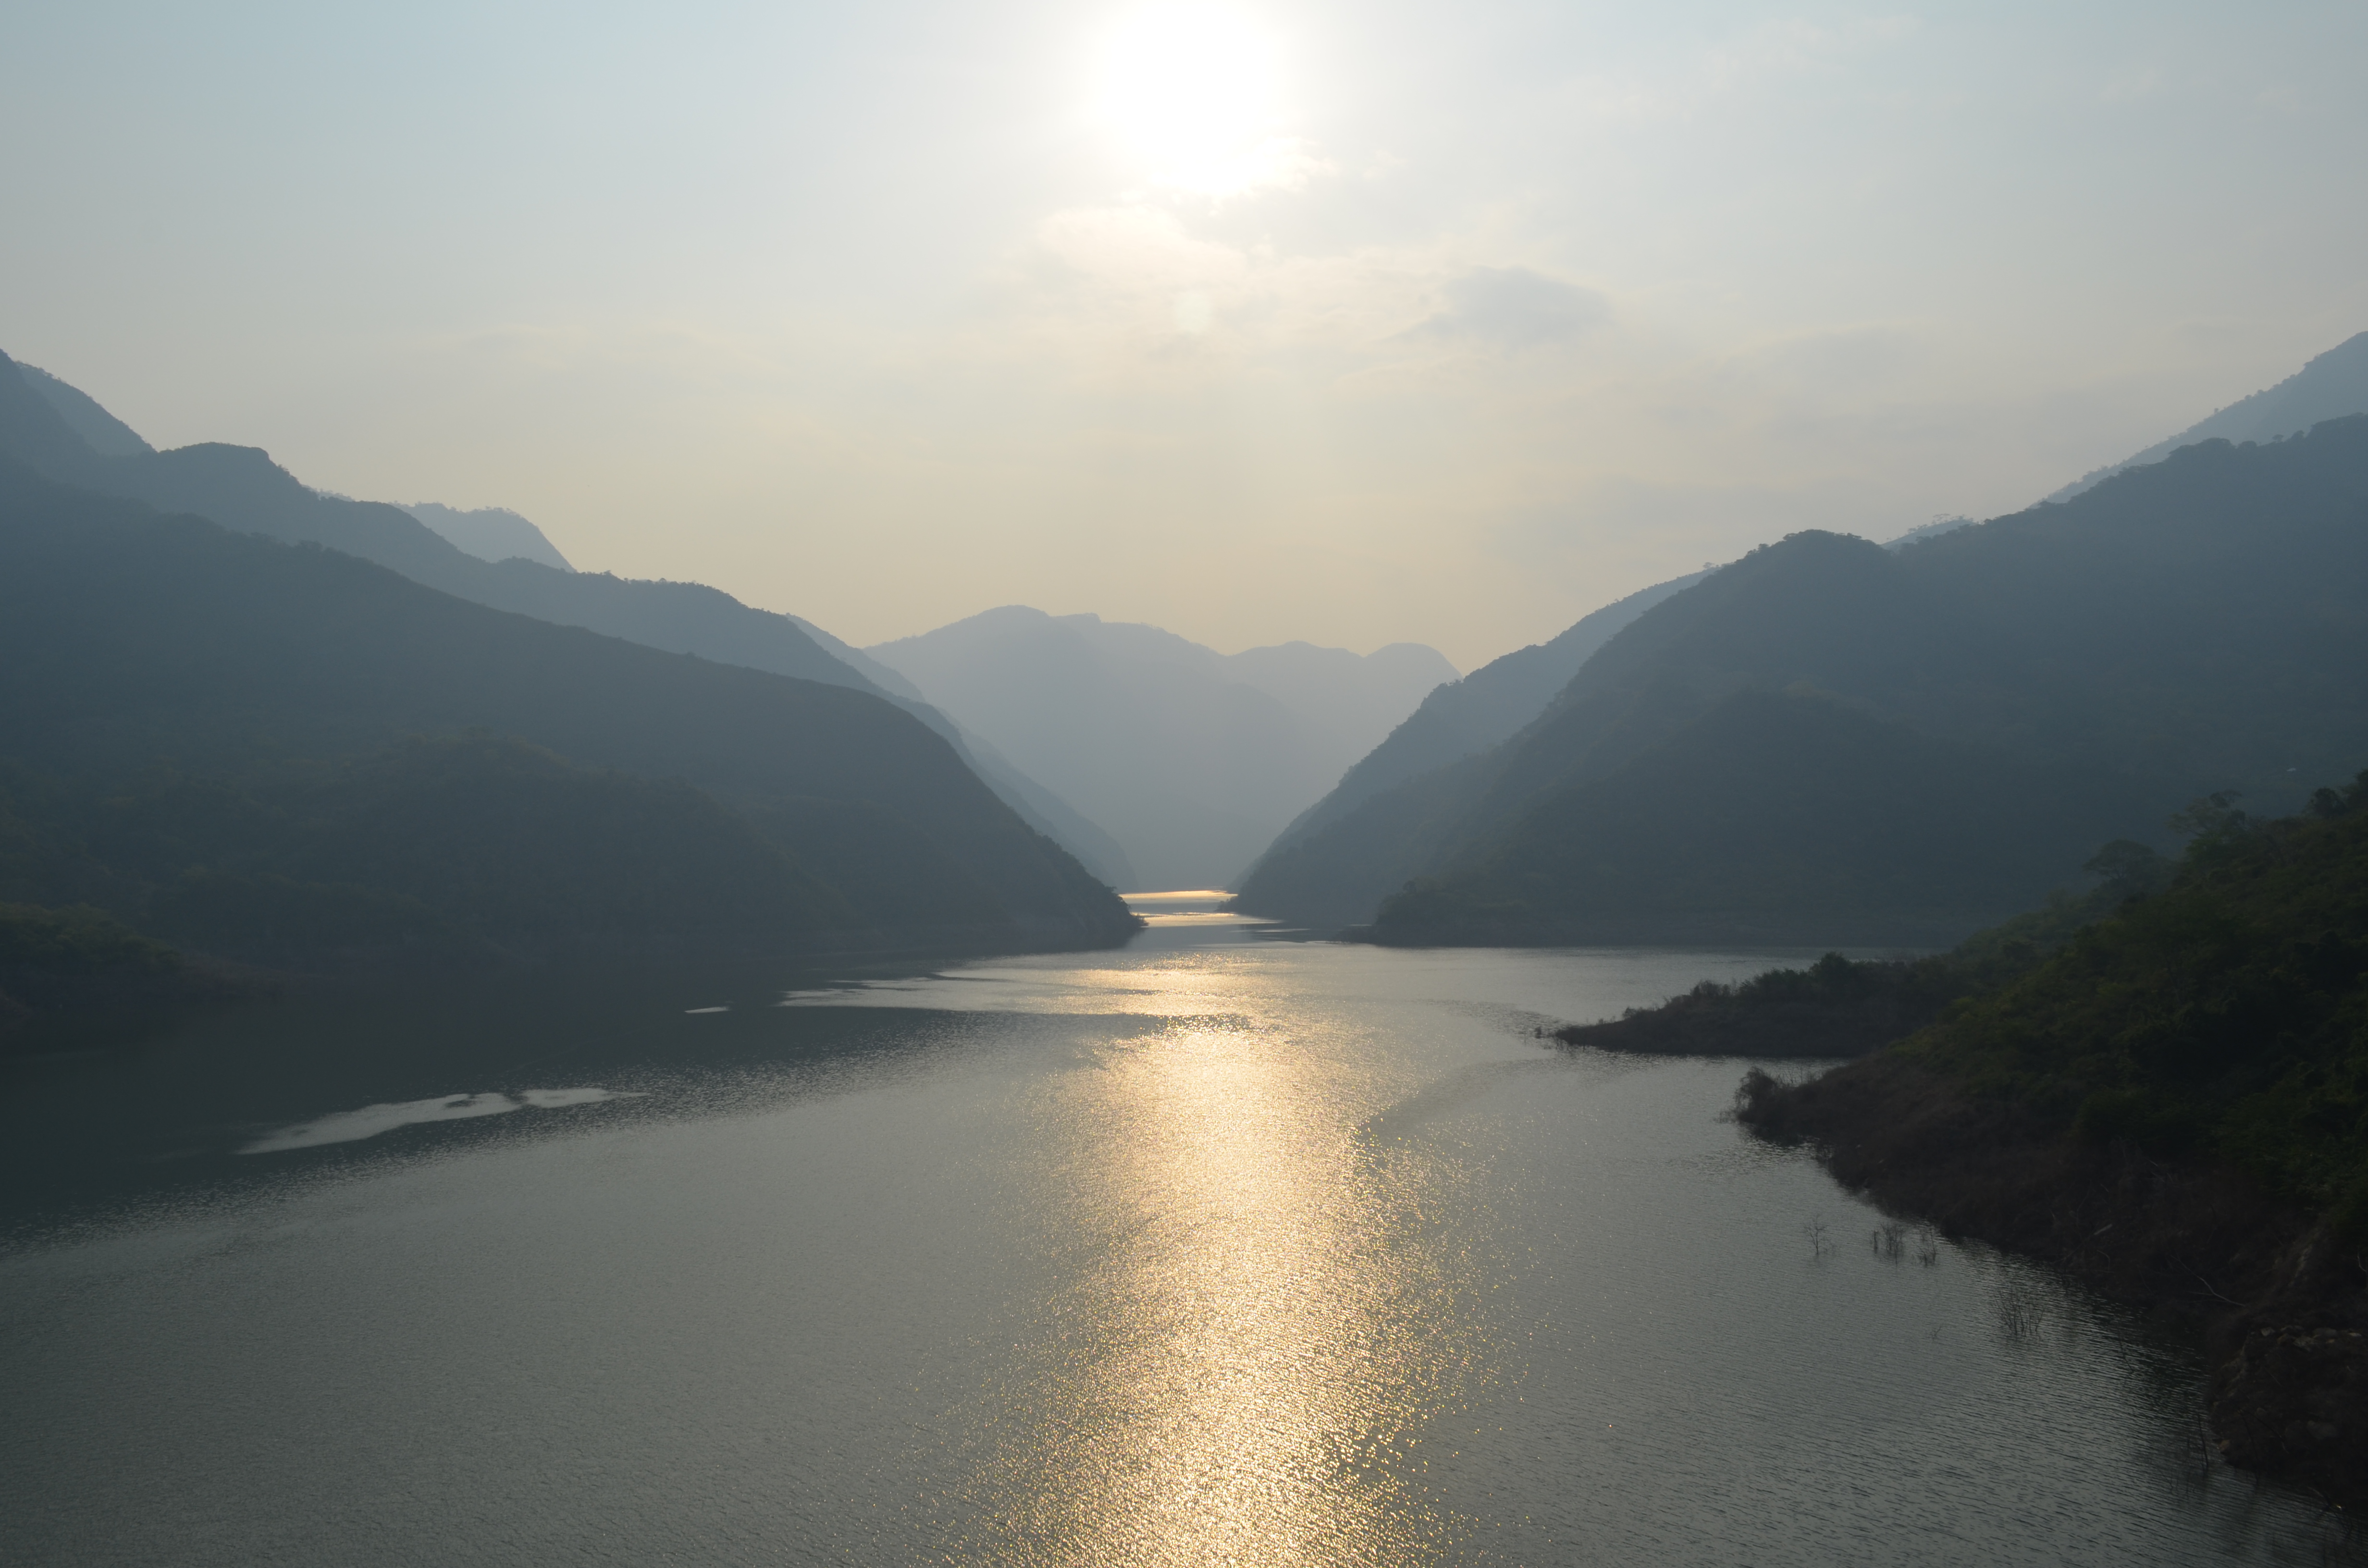
landscape, sea, water, nature, mountain, sun, sunrise, mist, morning, lake, dawn, river, valley, mountain range, reflection, calm, fjord, reservoir, body of water, mountains, hazy, misty, loch, landform, atmospheric phenomenon, mountainous landforms